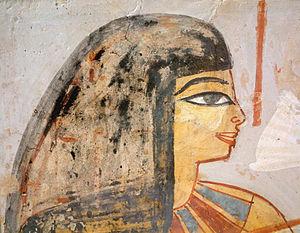
Les Égyptiens de l'Antiquité donnaient aux couleurs principales une valeur symbolique issue de la perception qu'ils avaient des phénomènes naturels en corrélation avec ces couleurs : le jaune du soleil, le vert de la végétation, le noir de la terre fertile, le bleu du ciel ou encore le rouge du désert.
Le khôl, kohol ou kohl est une poudre minérale autrefois composée de sulfure de plomb ou de sulfure d’antimoine. Elle fut aussi composée dans le passé d'un mélange de plomb sous forme de galène, de soufre et de gras animal, voire de bois brûlé ou de bitume, utilisée pour maquiller ou soigner les yeux.